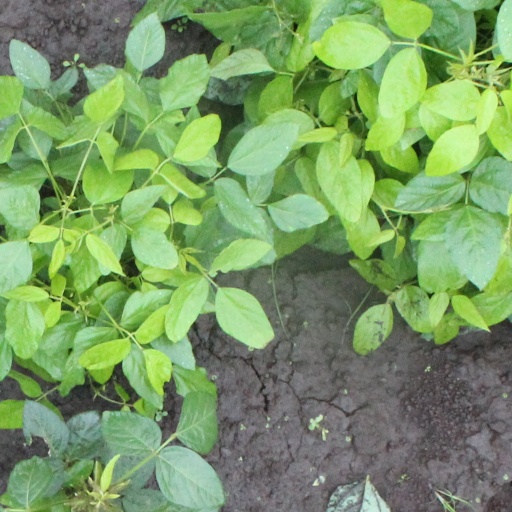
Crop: soybean